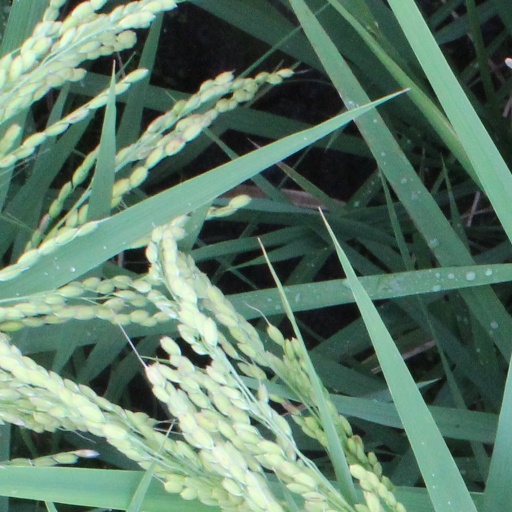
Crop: rice